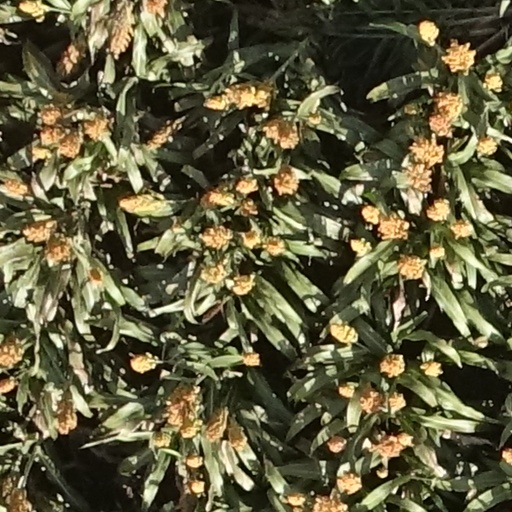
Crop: sorghum